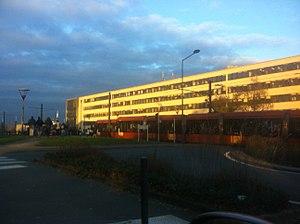
Fac de Sciences
L'université du Mans ou Le Mans Université est une université française fondée entre 1965 et 1977, située au Mans, dans les Pays de la Loire. Elle portait jusqu'en 2017 le nom de la province du Maine, qui correspond aux départements de la Sarthe et de la Mayenne. Elle possède un campus principal au Mans, dans la Sarthe, et un second à Laval, en Mayenne.